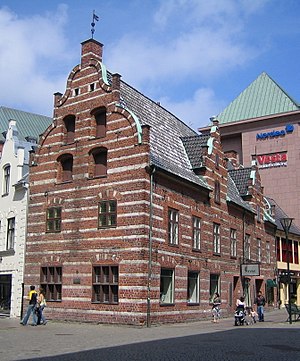
Flensburgska huset
Flensburgska huset
Flensburgska huset eller Flensburgska gården ligger på hjørnet af Södergatan og Skomakeregatan i det indre Malmø i Sverige. Ejendommen består af flere bygninger, hvor murstenshuset mod Södergatan kaldes for Flensburgska huset. Huset tilhører Malmøs ældste bygningsmasse og er sandsynligvis en reduceret kopi af det samtidige skånske Svenstorp Slot. Det siges at Flenburgska huset opførtes af rådmand Helmicke Ottesen i 1596. Huset har en for den tid karakteristisk byggestil med skiftevis røde murstensflader, skiftevis hvide kridtstensbånd. Volutgavlens design var populær i Danmark i slutningen af 1500-tallet efter indfydelse fra Holland.